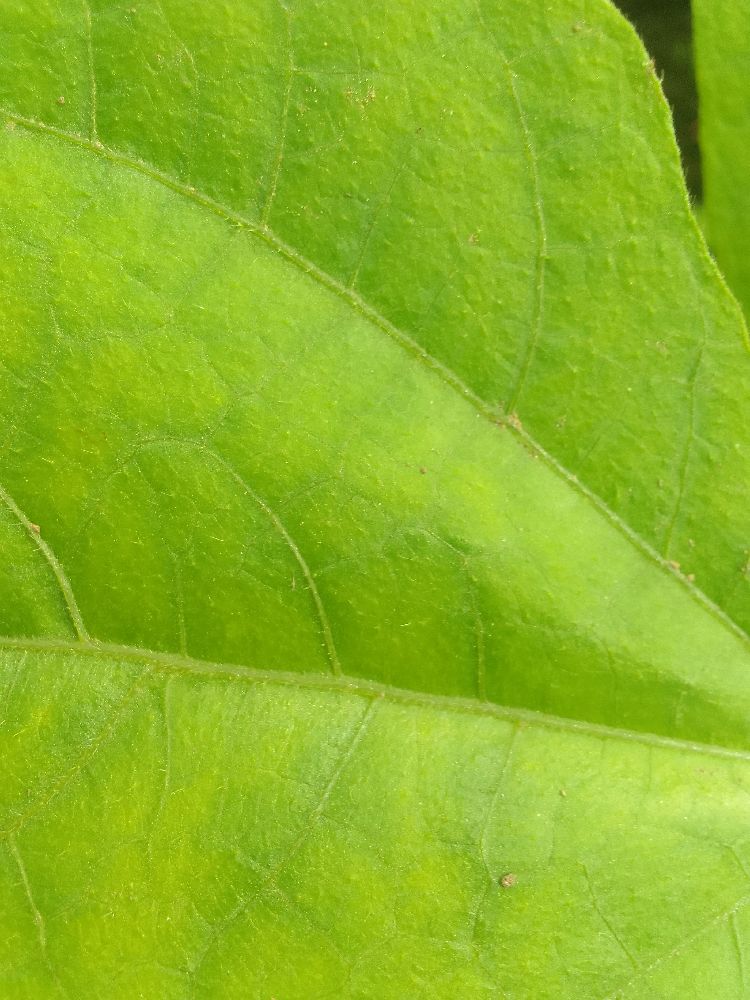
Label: healthy